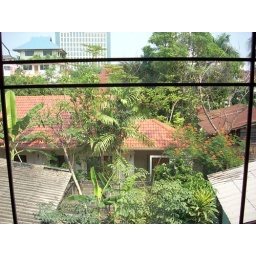
The old, the new. The trees and flowers aren't really so different from what we can grow in NC.